Wind power in Europe

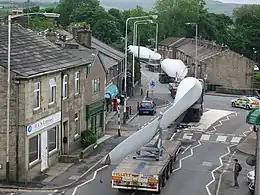
A turbine blade convoy passing through Edenfield, UK

As of 2016, wind power in Romania has an installed capacity of about 3,028 MW, up from the 14 MW installed capacity in 2009.